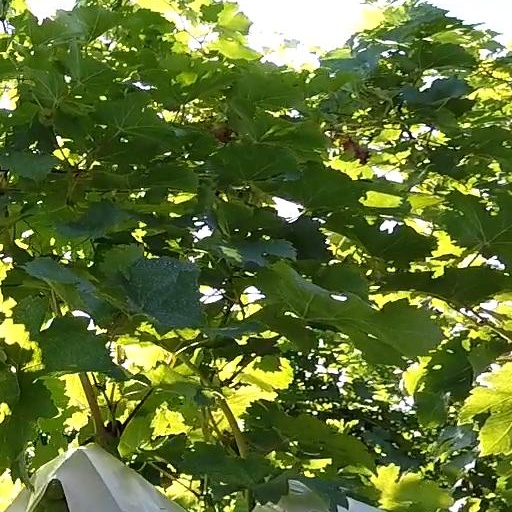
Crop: grape